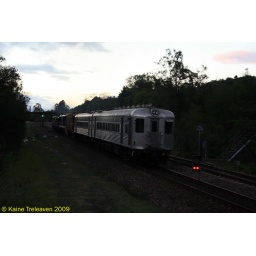
The SETS special transfer train from Hornsby - Junee goes under the bridge at Picton.